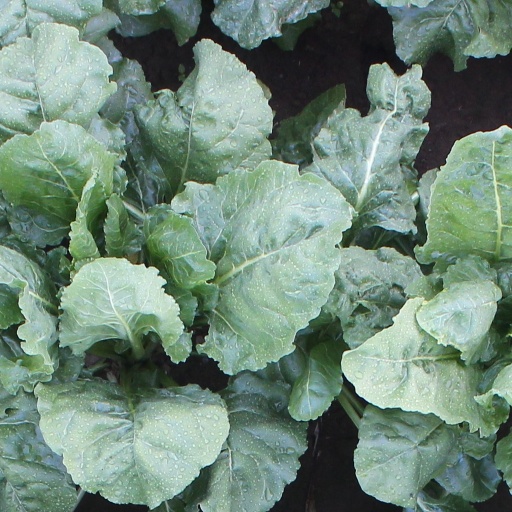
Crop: sugar beet